The HiLo Club

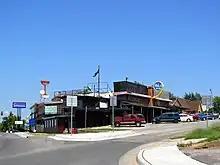

The HiLo Club (also Hilo or Hi-Lo), was a bar and nightclub in Oklahoma City. It was established in 1956 as a private establishment that provided music and drinks to thirsty Okies during its long prohibition struggle until its full repeal which legalized liquor by the drink in Oklahoma in 1985. As liquor by the drink was legalized the "club" became a hub for the homosexual community of the 1980s.